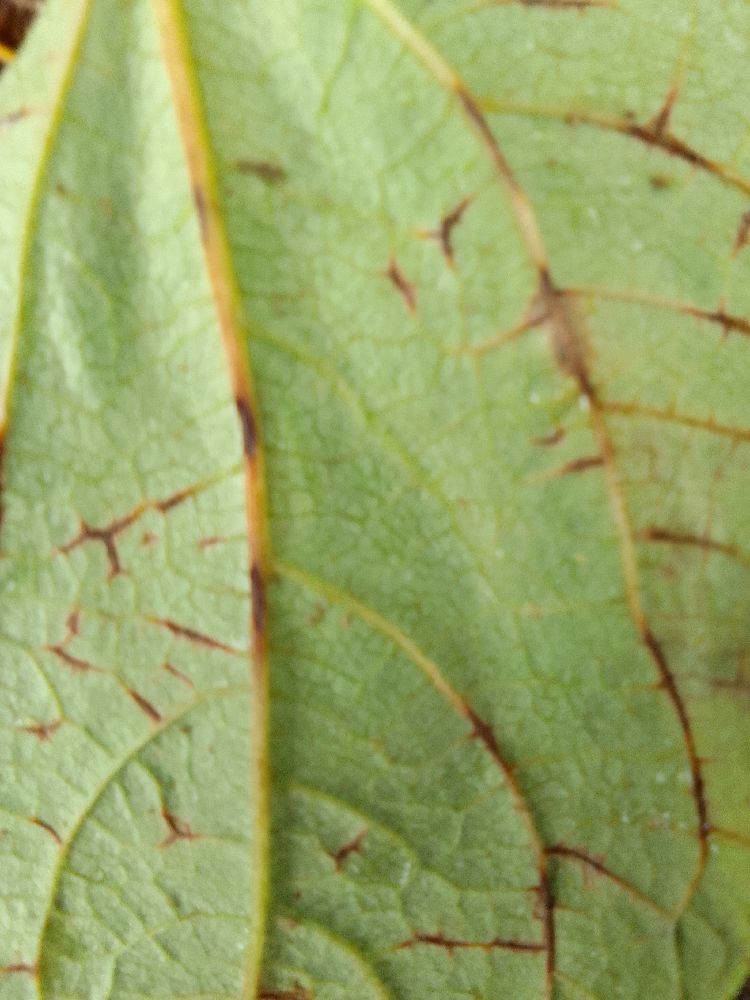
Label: anthracnose